Netherlands Armed Forces in Suriname

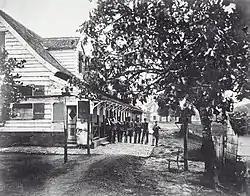
TRIS troops in Fort Sommelsdijk (1884)

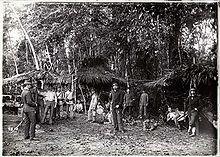
TRIS troops in a forest camp ( 1904–1907)

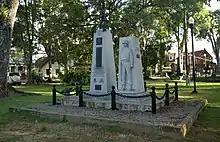
TRIS monument, near Fort Zeelandia (Paramaribo)

The Netherlands Armed Forces in Suriname ("Troepenmacht in Suriname"; TRIS) was the military force maintained by the Kingdom of the Netherlands in its colony of Suriname (later known as the constituent country of Suriname), in the area that is now independent Republic of Suriname.